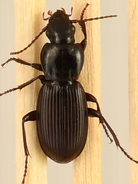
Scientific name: Pterostichus restrictus
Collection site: Rocky Mountains NEON (RMNP), plot RMNP_012